Hamid Mirzadeh

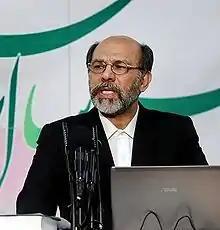
At the 68th congress of Azad University, February 2014

Hamid Mirzadeh (born November 29, 1950) is an Iranian politician and academic who was the 3rd president of the Islamic Azad University system.